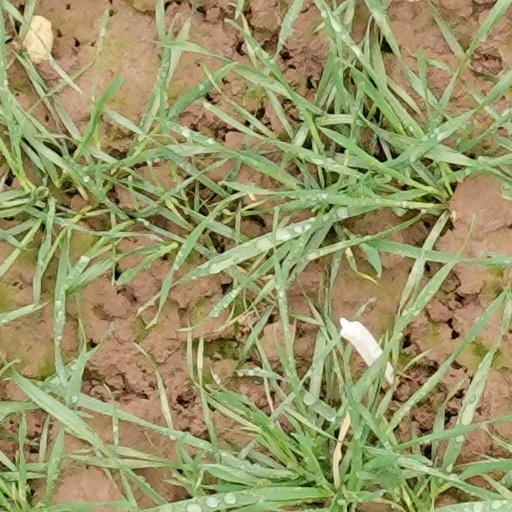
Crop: wheat